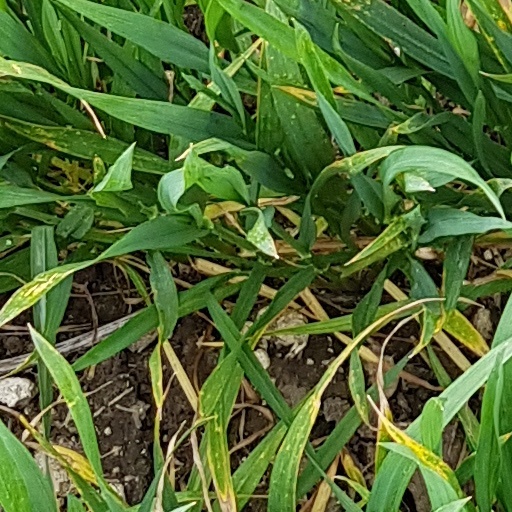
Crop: wheat